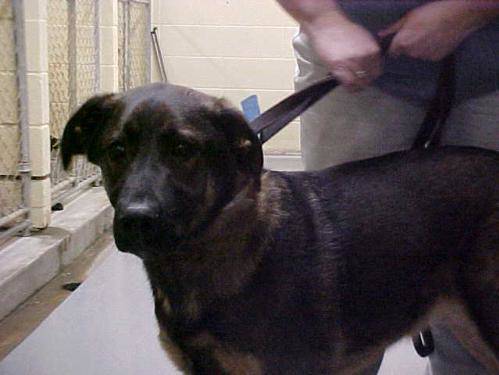
Label: dog